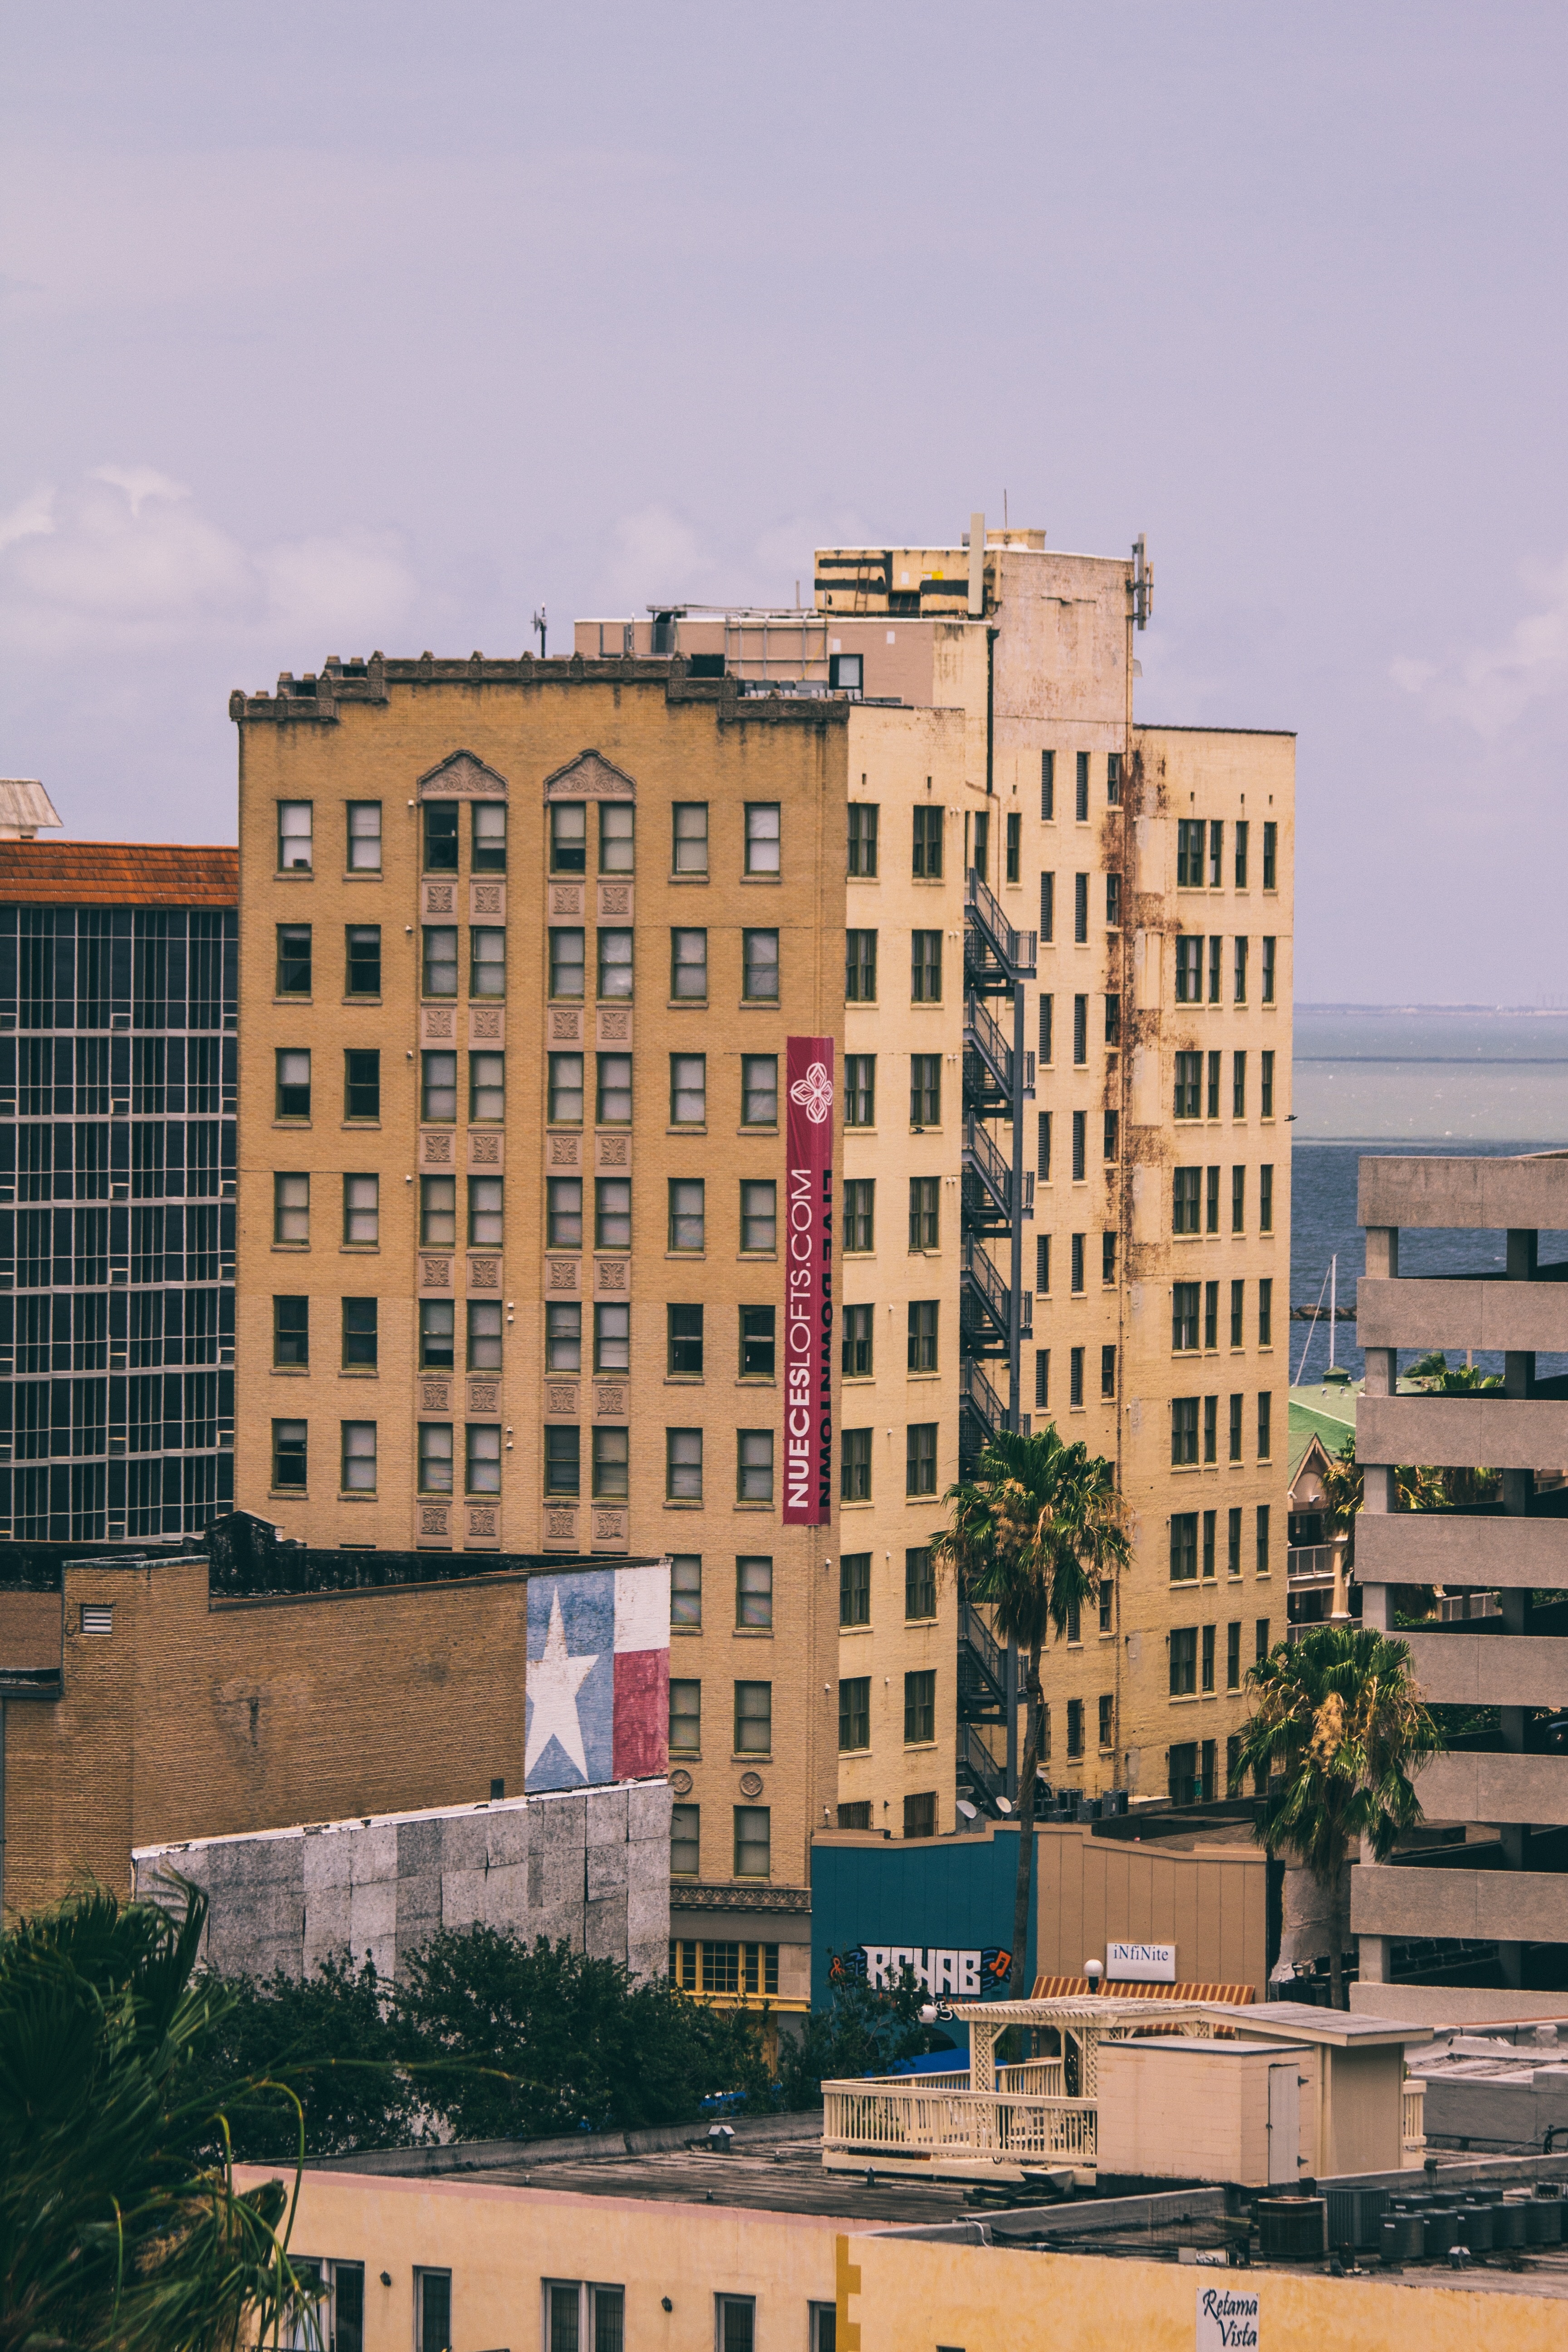
architecture, skyline, building, city, skyscraper, cityscape, downtown, construction, plaza, landmark, facade, apartment, tower block, condominium, neighbourhood, urban area, residential area, human settlement